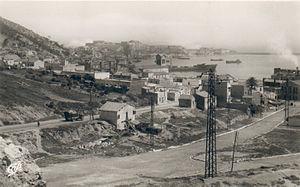
Route du cimetière à Mers El-Kébir en Algérie.